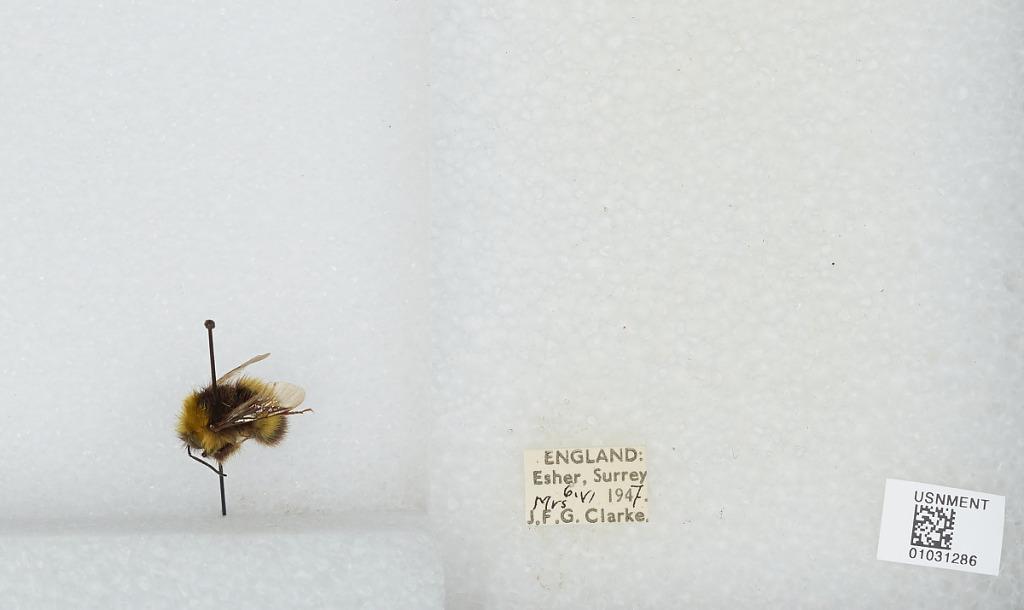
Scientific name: Bombus (Pyrobombus) pratorum (Linnaeus)
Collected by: J. Clarke
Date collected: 1947-6-6
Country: United Kingdom
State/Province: England
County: Surrey
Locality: Esher
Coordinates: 51.3691, -0.365